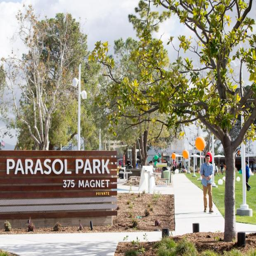
a view during the community 's grand opening celebration on saturday .